Trébons-de-Luchon

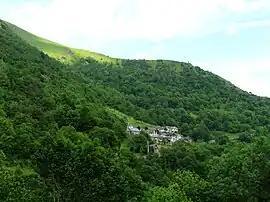
A general view of Trébons-de-Luchon

Trébons-de-Luchon is a commune in the Haute-Garonne department in southwestern France.